Keith Fahey

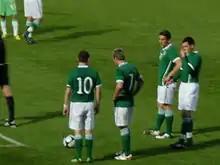
Fahey (furthest right) in a 2010 friendly against Algeria

Fahey played for the Republic of Ireland at the 2000 UEFA European Under-16 Football Championship and scored against their English counterparts.